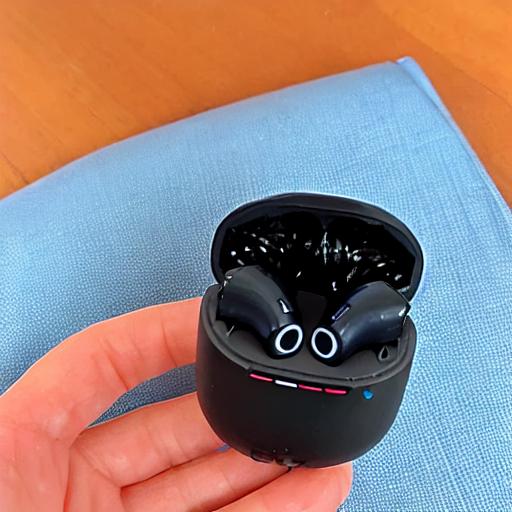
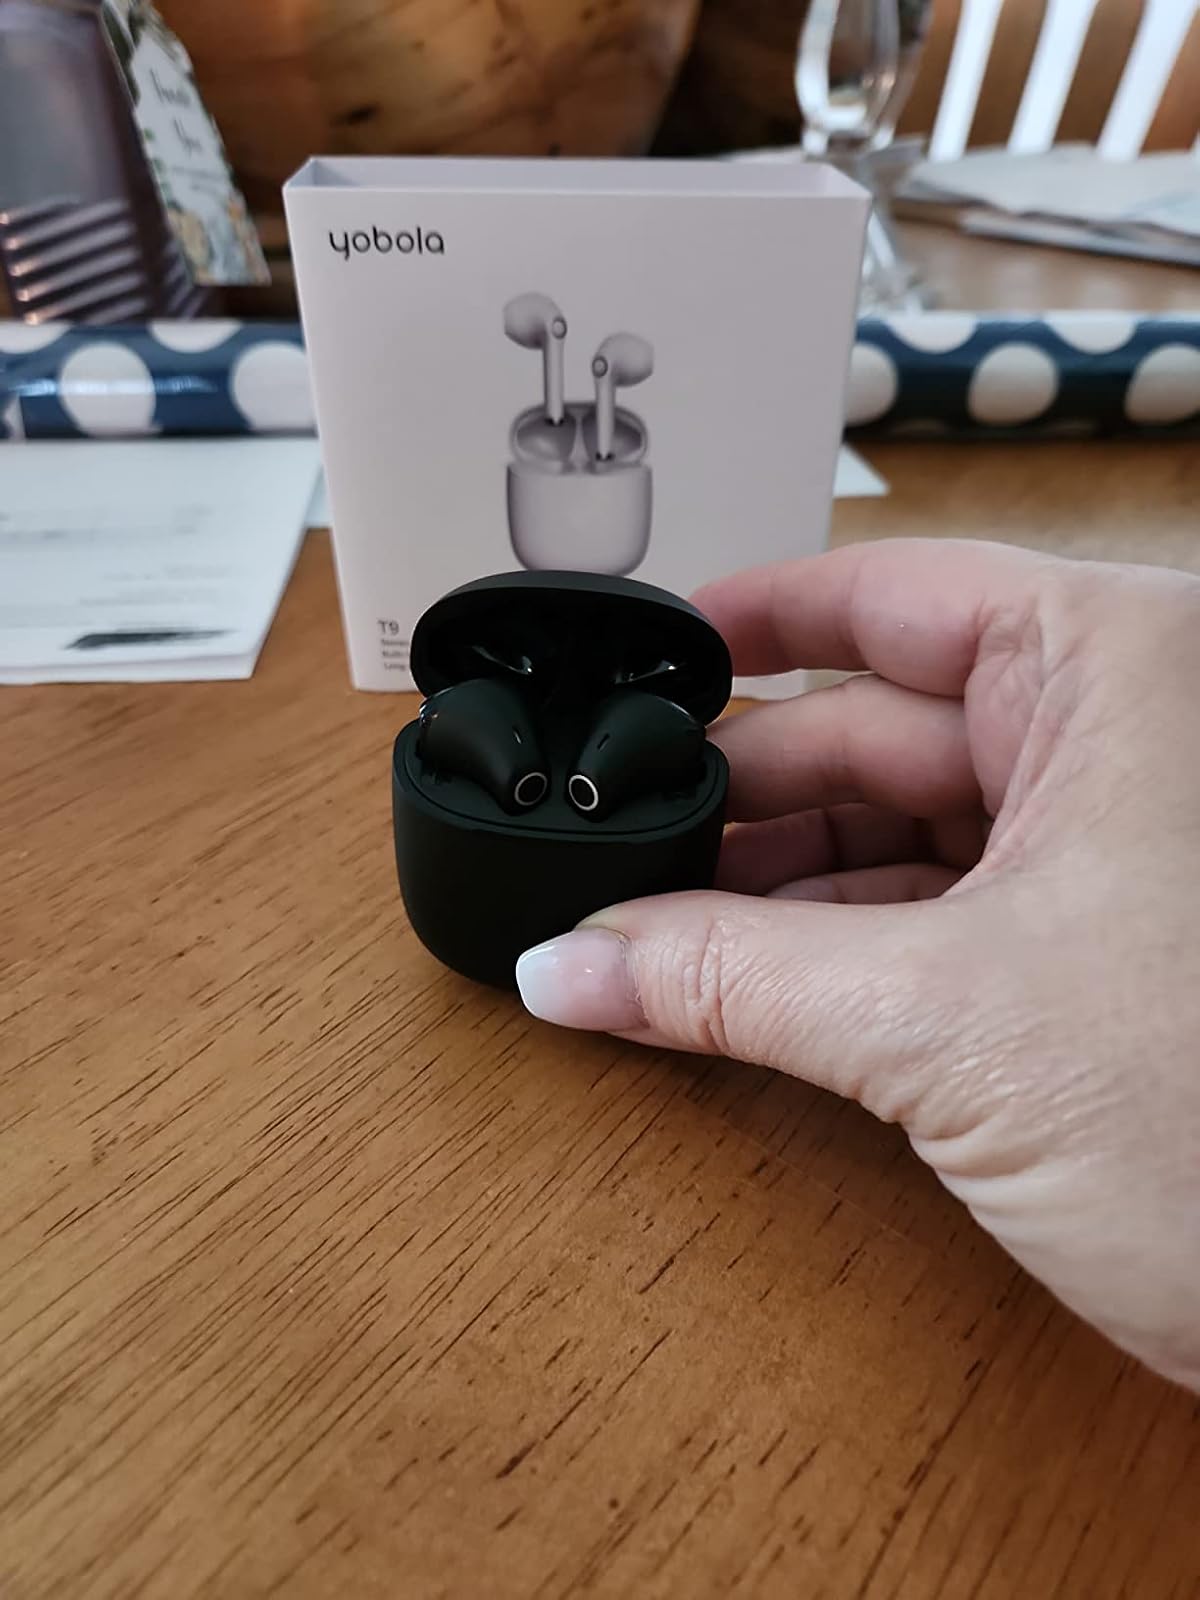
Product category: earbuds
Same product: no